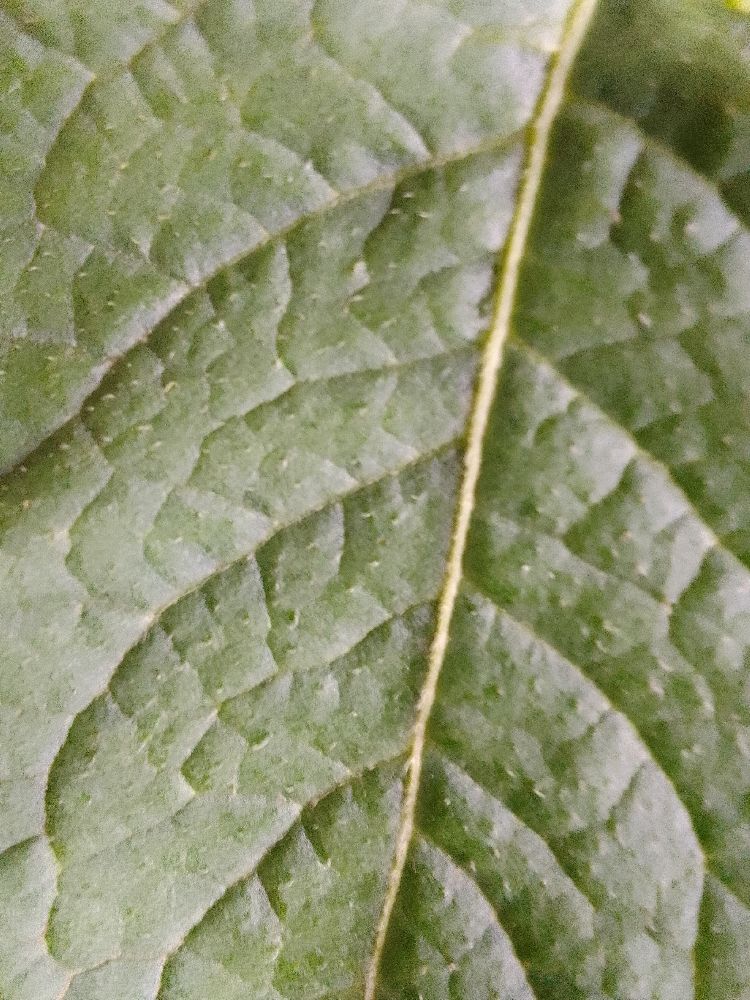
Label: Healthy